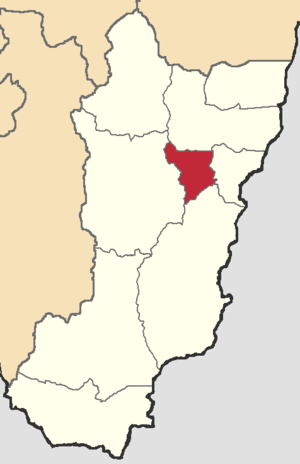
Centinela del Cóndor est un canton d'Équateur situé dans la province de Zamora-Chinchipe.